Women in Nepal

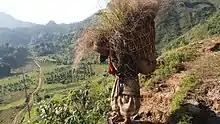

The status of women in Nepal has varied throughout history. In the early 1990s, like in some other Asian countries, women in Nepal were generally subordinate to men in virtually every aspect of life. Historically, Nepal has been a predominantly patriarchal society where women are generally subordinate to men. Men were considered to be the leader of the family and superior to women. Also, social norms and values were biased in favor of men. This strong bias in favor of sons in society meant that daughters were discriminated against from birth and did not have equal opportunities to achieve all aspects of development. Daughters were deprived of many privileges, including rights, education, healthcare, parental property rights, social status, last rites of dead parents, and were thought to be other's property and liabilities.